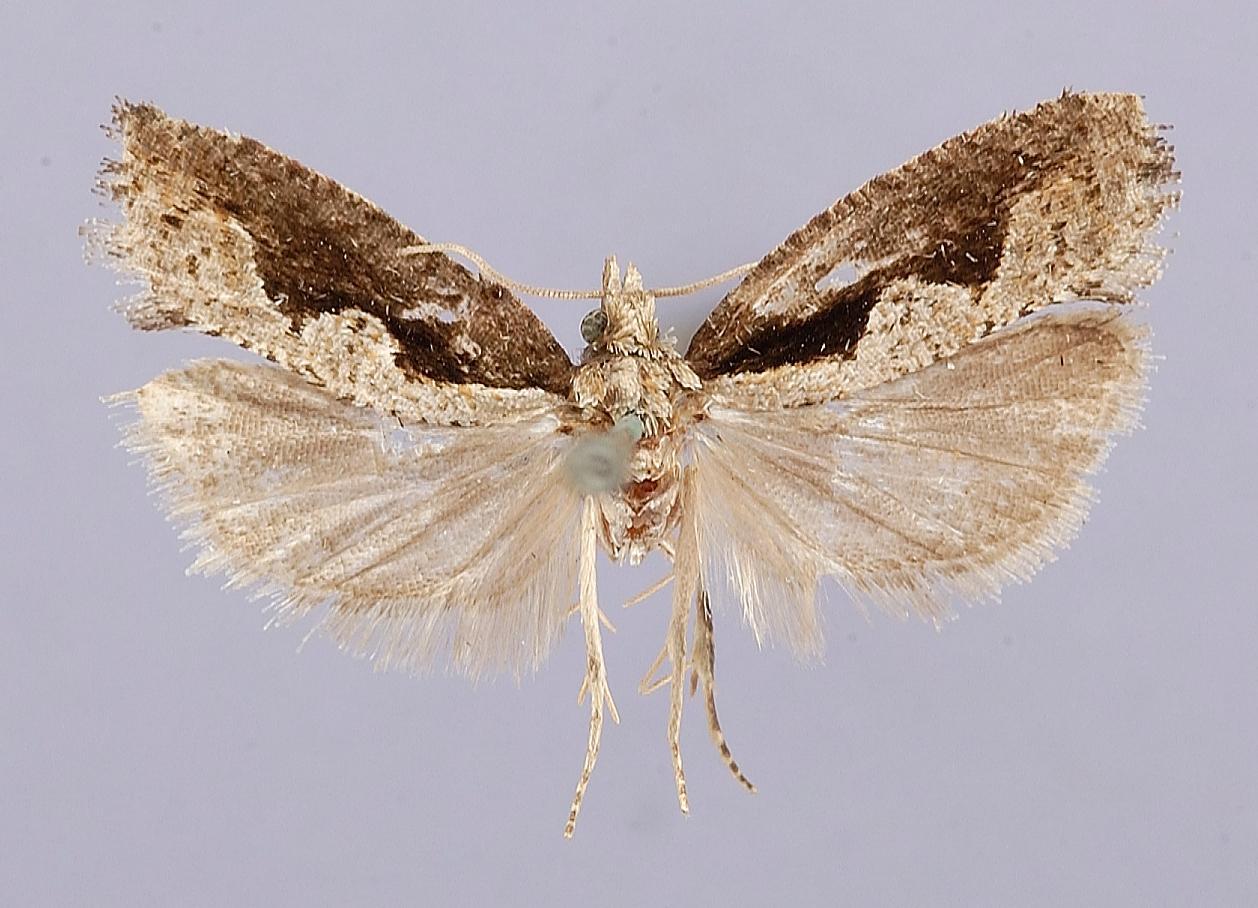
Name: Steganoptycha lindana
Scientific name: Steganoptycha lindana Fernald, 1892
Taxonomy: Animalia, Arthropoda, Insecta, Lepidoptera, Tortricidae
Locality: Hamilton, Ontario, Canada
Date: [Not Stated]